Antisemitism in France

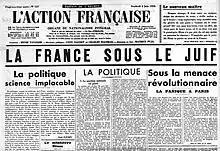
Issue of 1936 of the daily newspaper of the far-right group "Action francaise".

The Ancien Regime was the political and social system of the Kingdom of France from the Late Middle Ages (circa 15th century) until the French Revolution of 1789, during the period known as Early Modern France and epitomized by the 72-year reign (1643–1715) of King Louis XIV. In the run-up to the Revolution, France had a Jewish population of around 40,000 to 50,000, chiefly centered in Bordeaux, Metz and a few other cities. They had very limited rights and opportunities, apart from the moneylending business, but their status was legal.